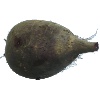
Label: Beetroot 1